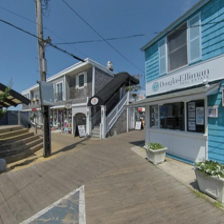
Label: streetView